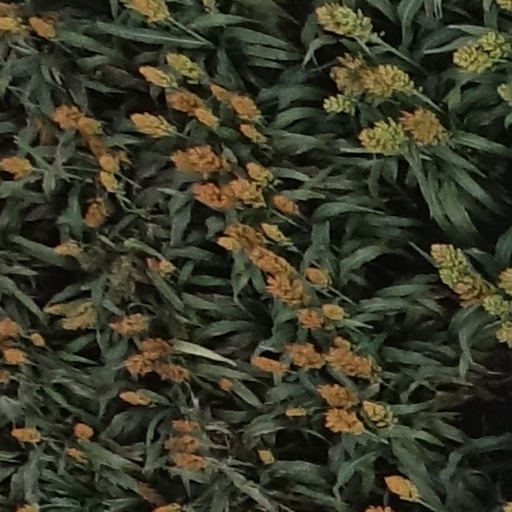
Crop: sorghum